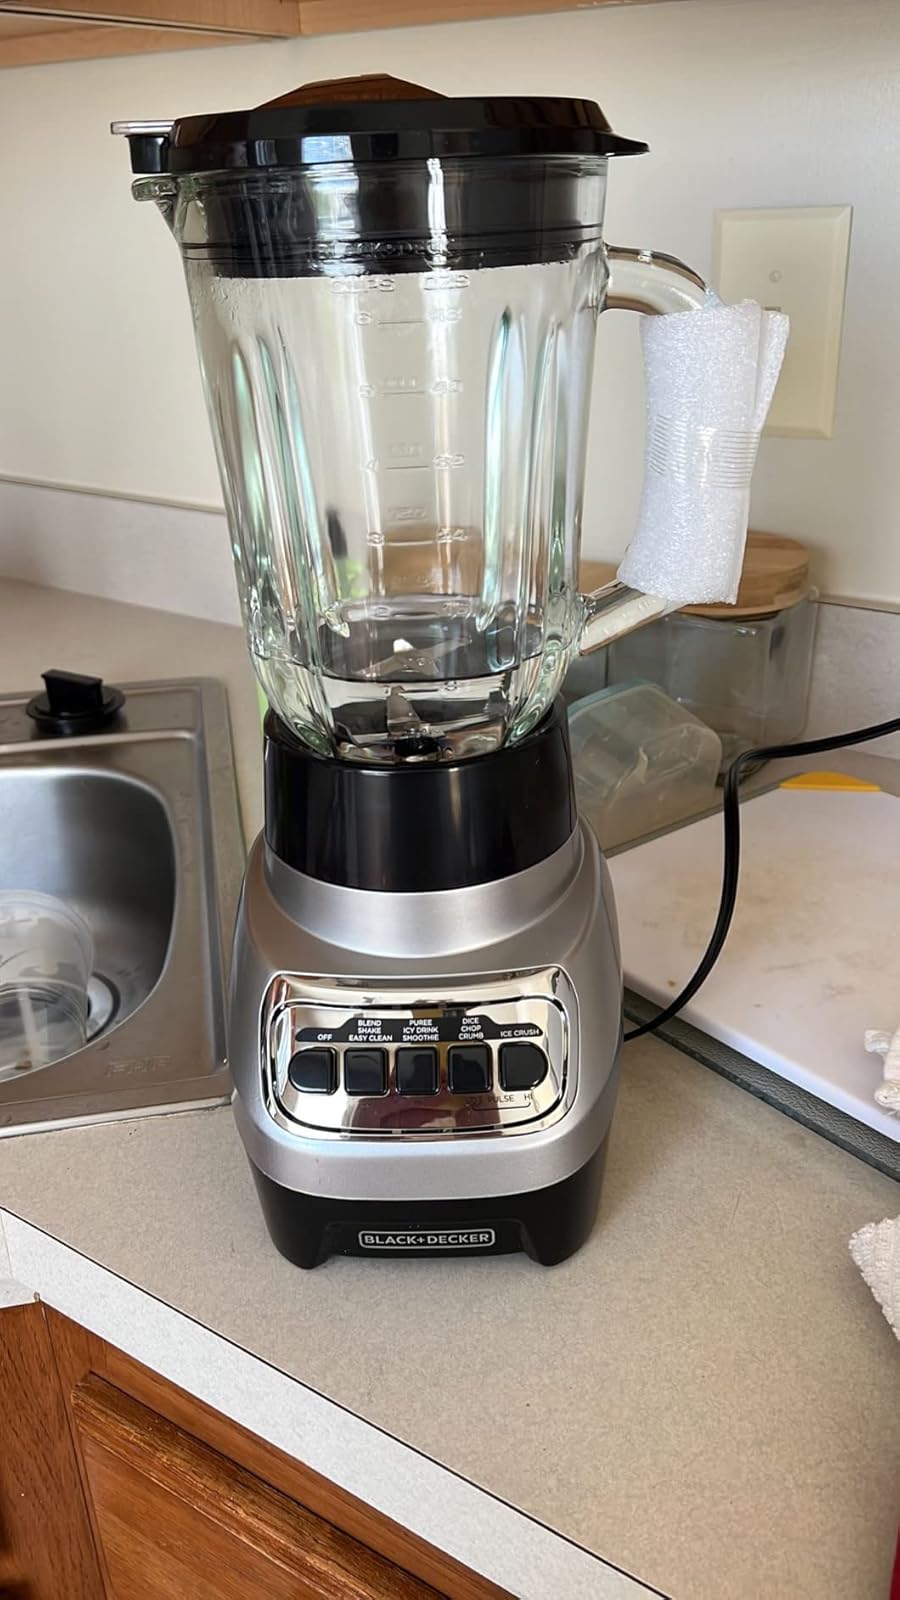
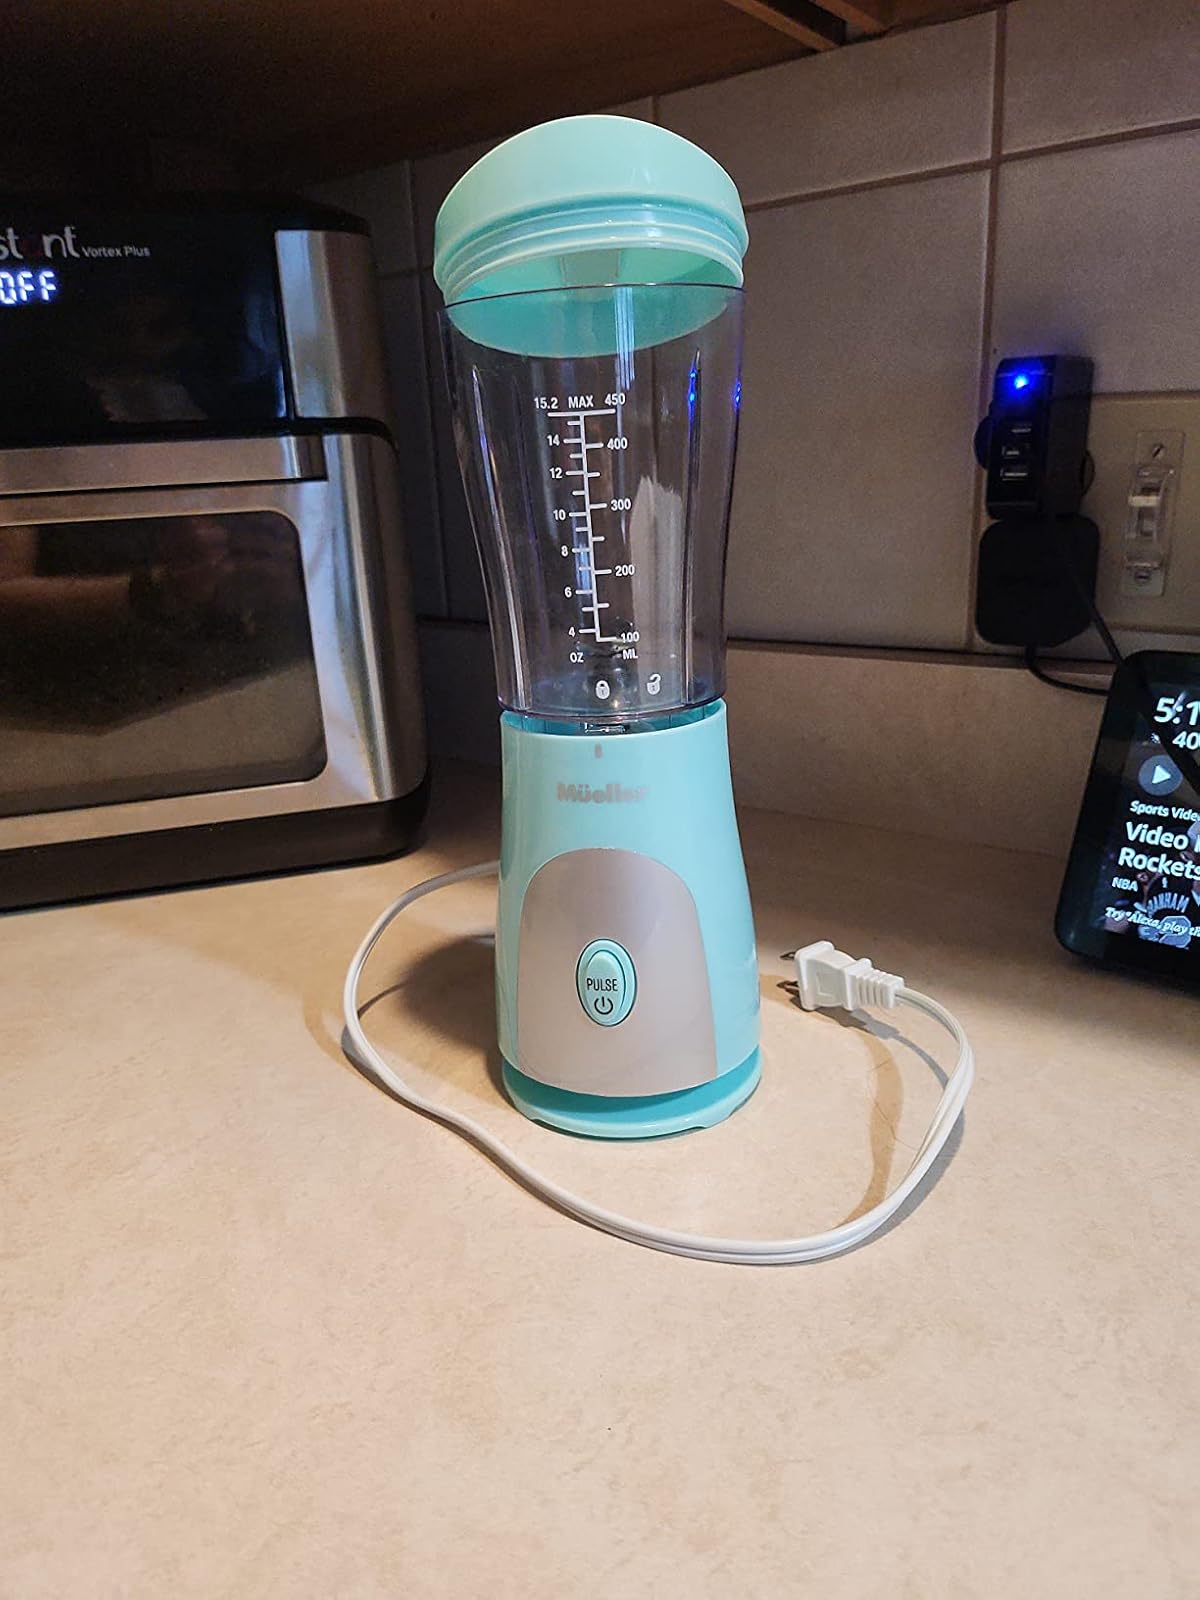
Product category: items_blender
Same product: no